John E. McMahon

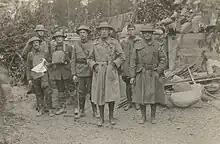
Major General McMahon (center), commander of the 5th Division, and members of his staff in France, October 15, 1918. Stood to the left of McMahon is his chief of staff, Colonel Clement A. Trott.

McMahon was commissioned in the Fourth Artillery, Artillery Corps. From 1891 to 1895, he was an aide to General Alexander McDowell McCook. During the Spanish–American War, he was the adjutant general of Second Brigade, Provisional Division, from June to July 1898. He was in Puerto Rico in 1898 and 1899, and served during the Philippine–American War.